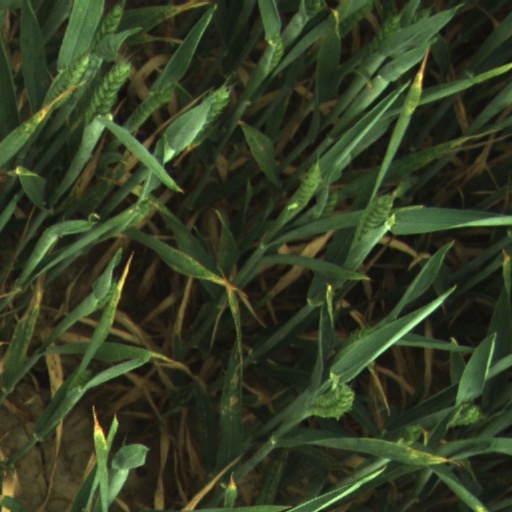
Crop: wheat